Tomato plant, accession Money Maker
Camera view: vertical (180 deg); turntable rotation: 0 degrees
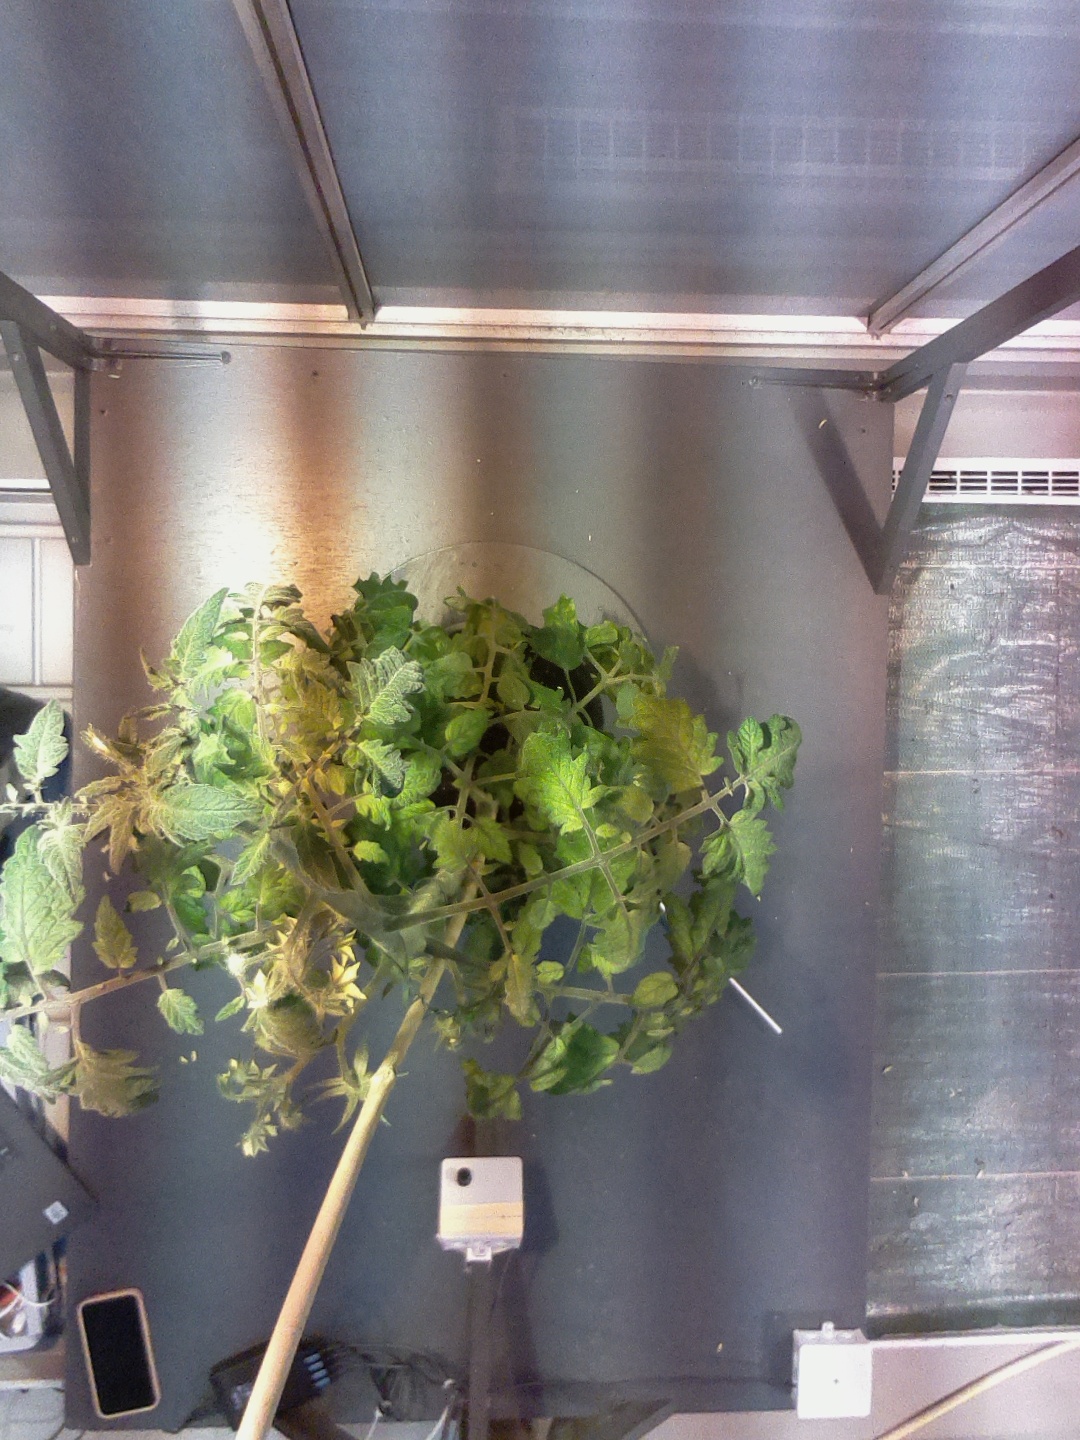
BBCH growth stage 73: 30%-40% of final fruit size